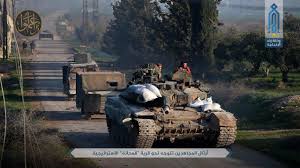
Label: Tank